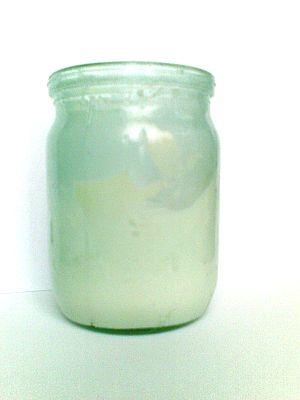
Le madzoun, matzoun ou matsoun est un produit laitier fermenté originaire d'Arménie et similaire au yaourt. Ce produit est également traditionnellement géorgien sous le nom de matsoni. Il est par ailleurs connu dans d'autres cuisines de la région.